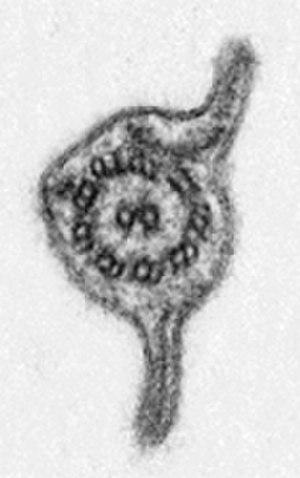
Chilomastix est généralement considéré comme un des deux genres de Retortamonadidae avec Retortamonas.